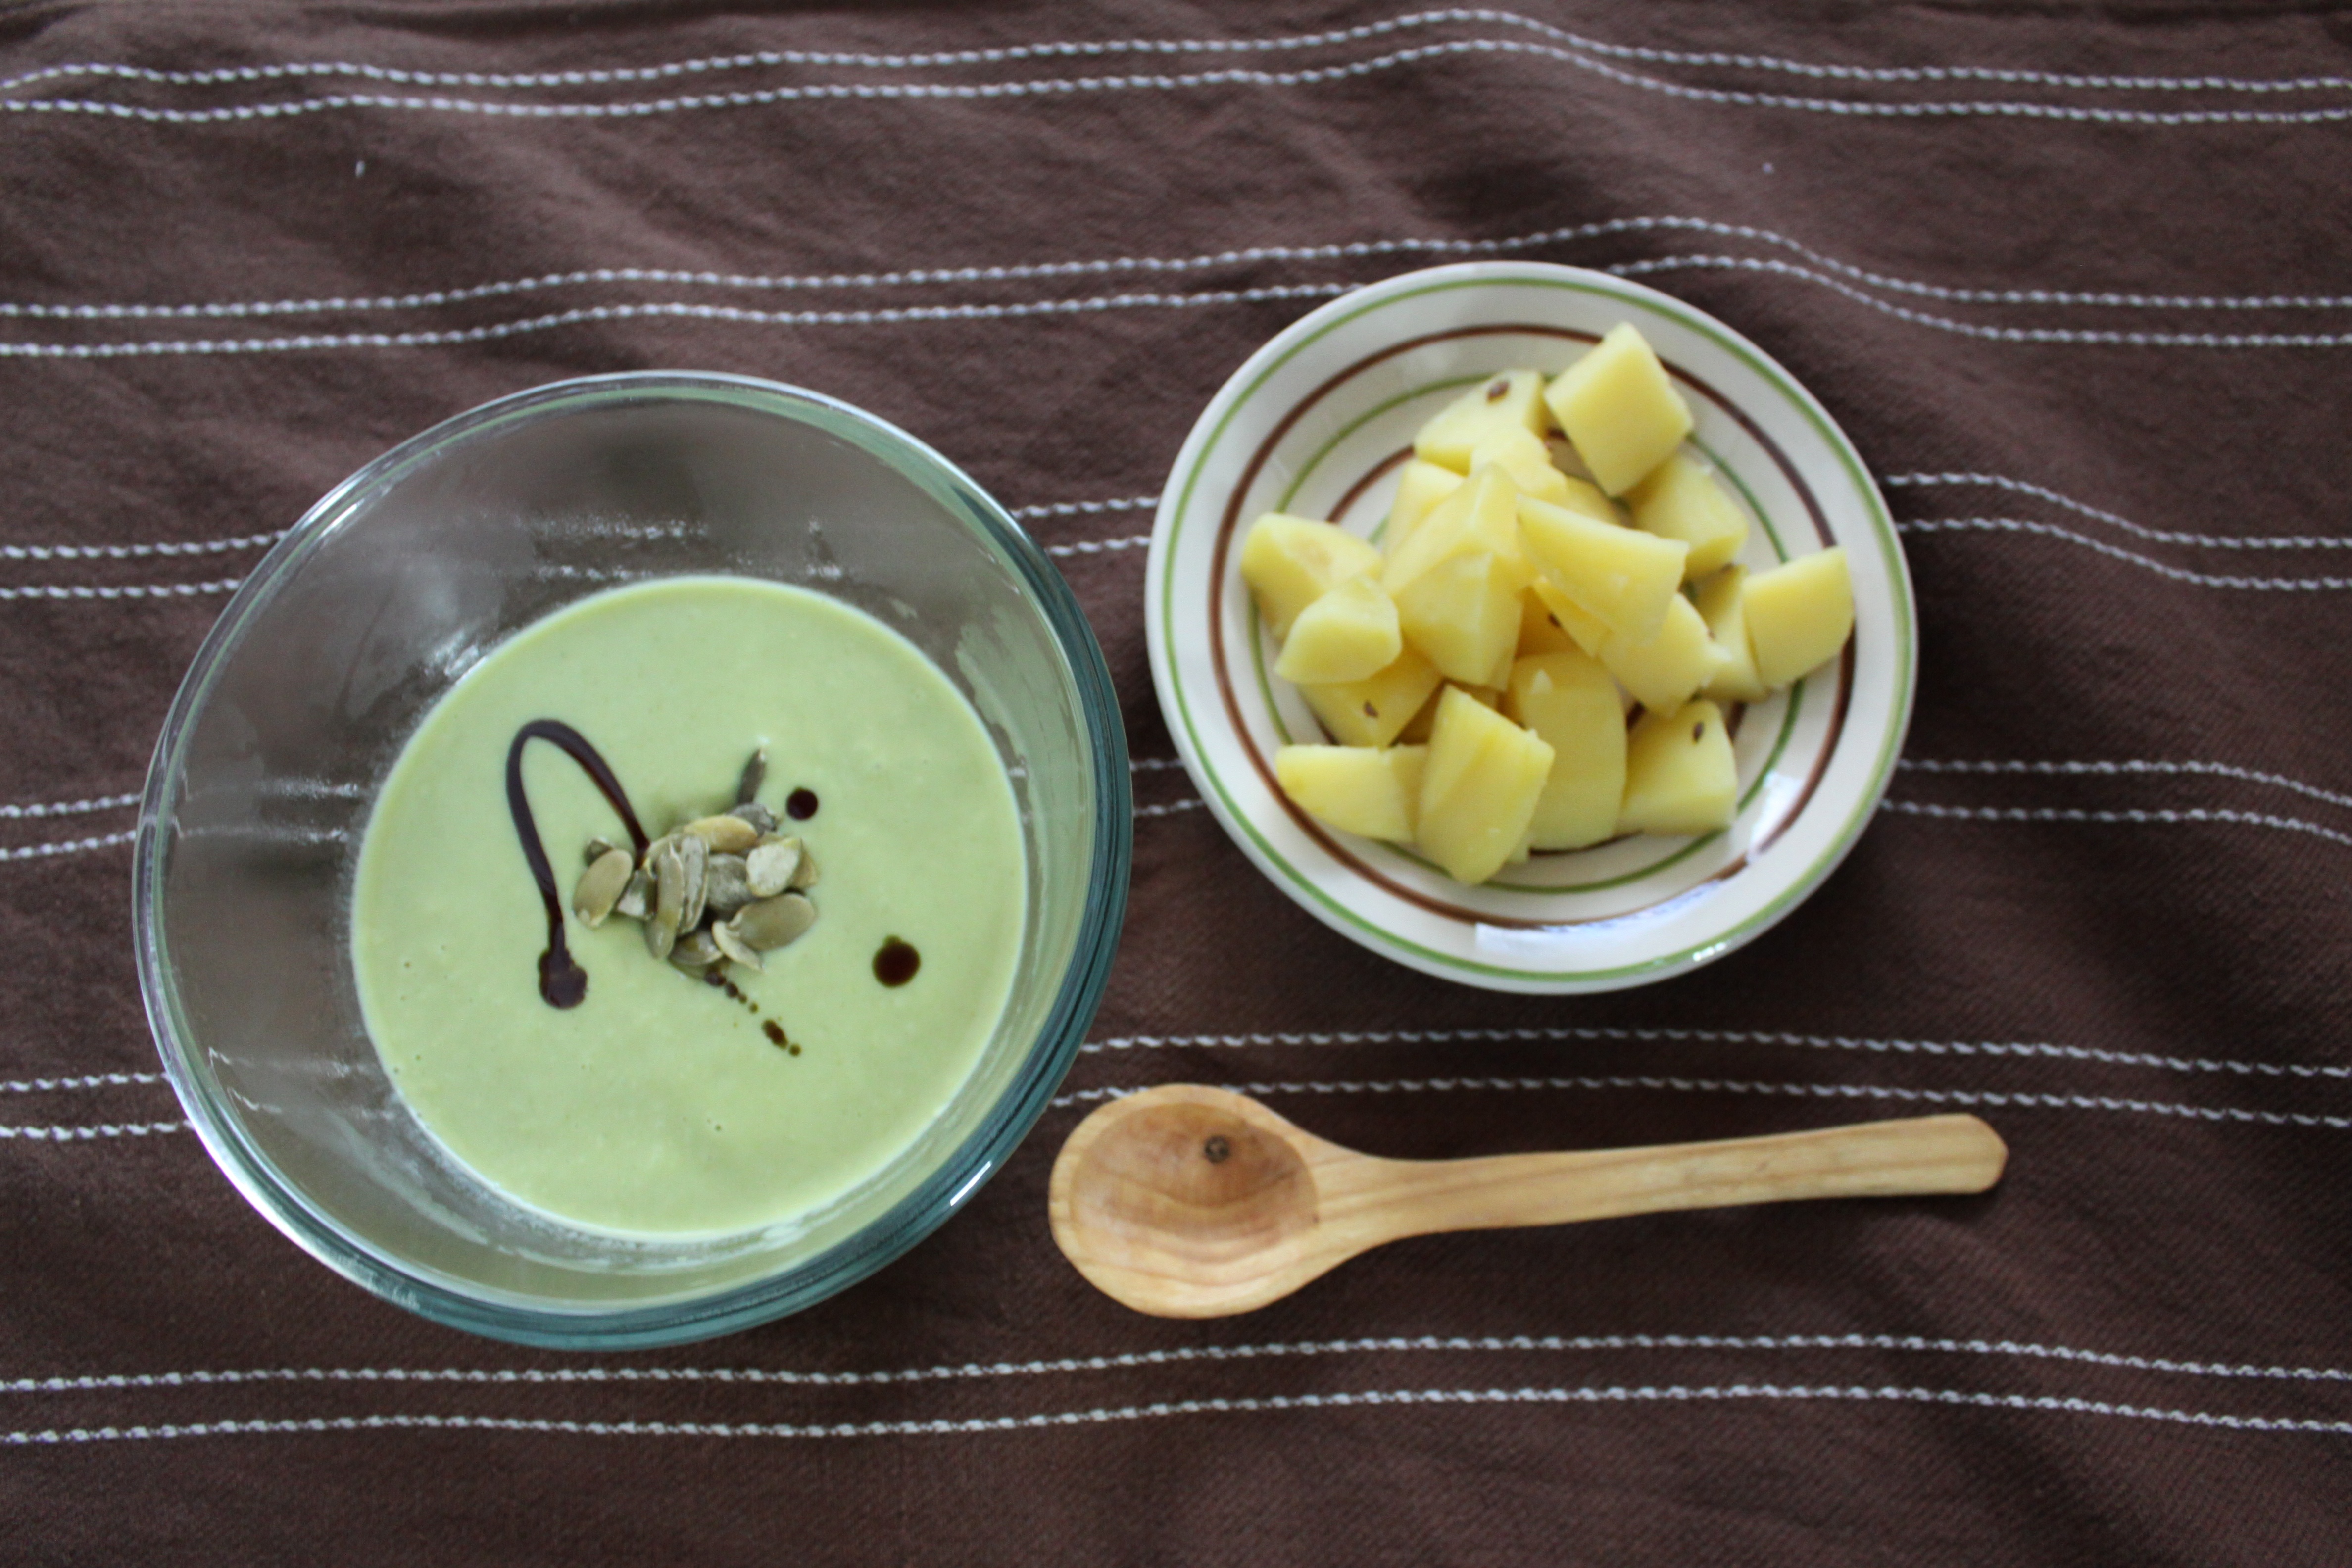
dish, meal, food, produce, vegetable, breakfast, lunch, cuisine, soup, vegan, peas, flowering plant, land plant